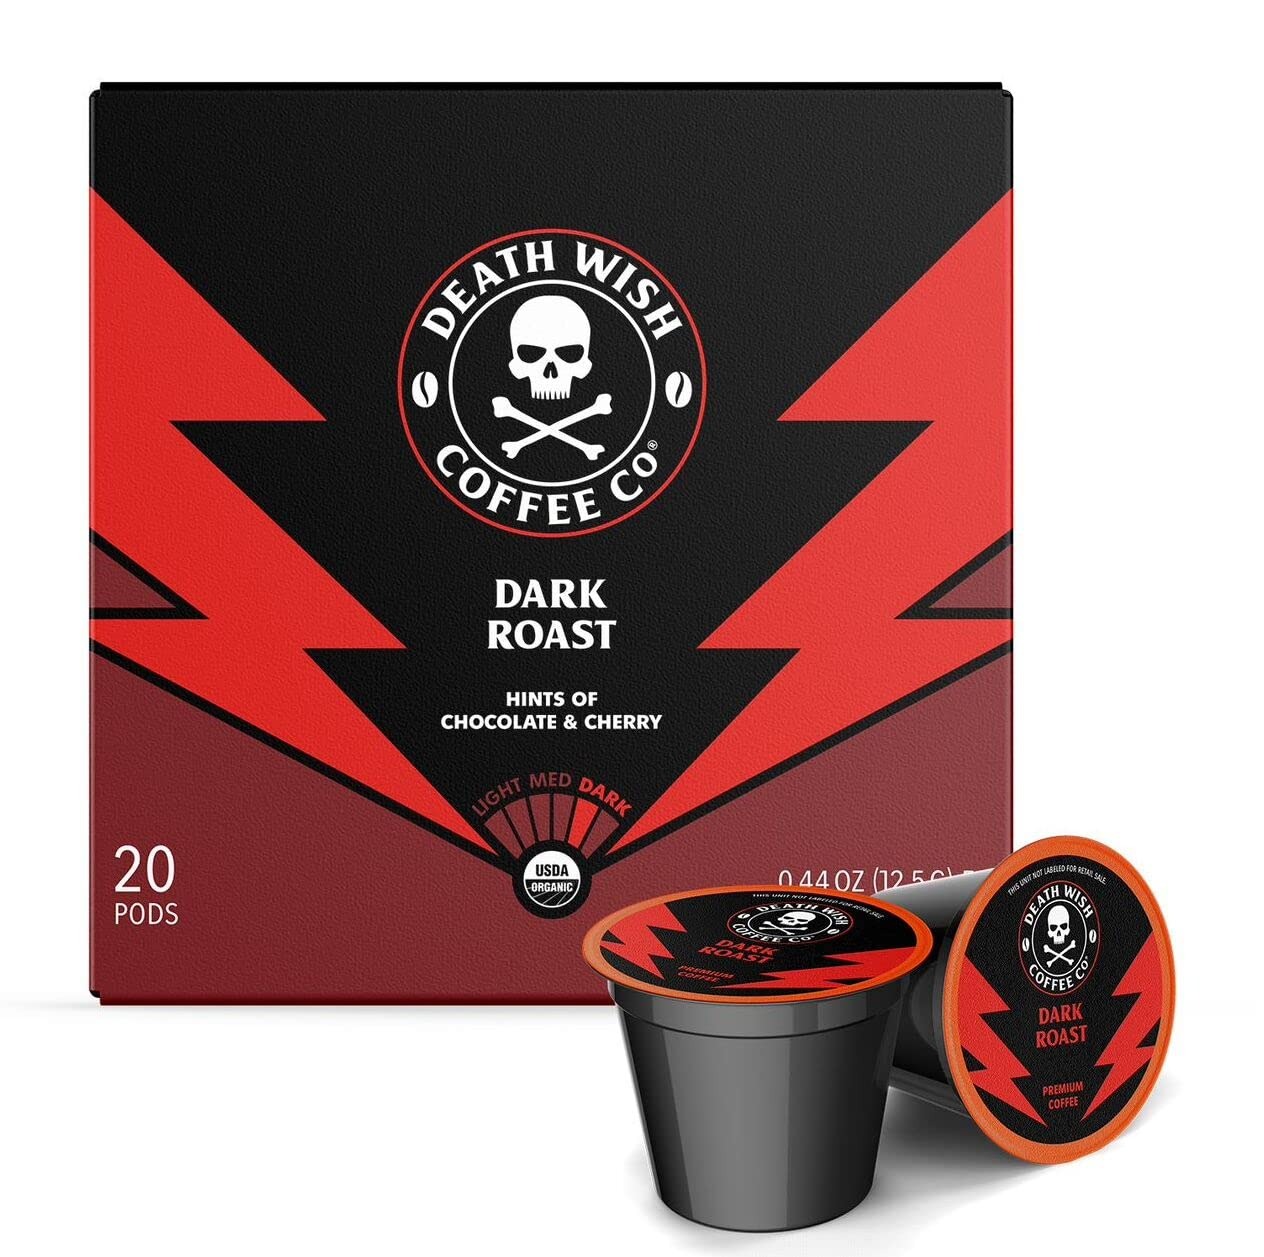
Item Name: Death Wish Coffee, Single Serve Pods - Dark Roast Coffee Pods - Made with USDA Certified Organic, Fair Trade, Arabica and Robusta Beans (20 Count)
Bullet Point 1: EXTRA KICK OF CAFFEINE: Our dark roasted coffee pod beans will utterly transform your basic cup of joe into a delicious, bold, and intense beverage that will revolutionize your morning. Super fuel for life in the fast lane, our dark roast pods will ignite your senses and supply you with an abundance of energy your body needs to perform at its peak condition all day long.
Bullet Point 2: PREMIUM QUALITY : This ain't your normal cup of coffee - our dark roast coffee pods are hands down the best this world has to offer. With just one sip of our dark roast coffee, you'll be saying goodbye to store-bought coffee forever. Enjoy the perfect blend of high quality energy and artisanal flavor with each and every sip of our roasted coffee beans.
Bullet Point 3: EMBRACE THE BOLD: Immerse yourself in a smooth, subtle cherry and chocolate flavor profile that is never bitter. We've thoughtfully and carefully selected premium Arabica and Robusta whole coffee beans from around the world to deliver you a dark roast beverage with a bold taste you’ll find irresistible and instantly fall in love with.
Bullet Point 4: FAIR TRADE AND ORGANIC: Each coffee pod is made with only the highest quality USDA Certified Organic and Fair Trade beans to supply you with a natural caffeine boost that not only empowers you but also our coffee bean farmers around the world. Additionally, we made sure that our coffee pods were recyclable so that you can feel good after every brew.
Bullet Point 5: TRY IT RISK-FREE: The Death Wish Promise is that we are so confident that you'll love our coffee pod that we offer a no-questions-asked refund on your order if you don't absolutely love it. Try our coffee single serve pods totally risk-free!
Product Description: At DEATH WISH COFFEE Company, we give you premium quality beans from all over the world. We roast them to perfection to give you the best-tasting coffee to power up your day, uplift your mood, and get you ready for what lies ahead. We are proud to present you our king of coffee, our whole bean dark roast coffee that's delicious, bold, and intense. One sip of Death Wish Coffee will make you want more and more! We made this high-quality, artisanal coffee flavor so you have a bright and early morning every single day. Our Death Wish Coffee ground has smooth, subtle, never bitter cherry and chocolate notes. It's made with Robusta and Arabica coffee beans from around the world so that we can deliver bold early riser coffee straight to you. Including Death Wish Coffee in your lifestyle will be your best decision yet. We all know that coffee solves everything - our yummy coffee beans are just what you need to hit the ground running. You'll taste only the freshness and flavor! Most importantly, our coffee beans are responsibly sourced. We only get USDA Organic and Fair Trade Certified beans to support coffee farmers and the Earth's sustainability. Every coffee pack you purchase is sure to support a good cause. Have a coffee lover in your life? Do you know someone needing a little dose of caffeine? Give Death Wish Coffee now!
Value: 20.0
Unit: Count

Price: 13.99